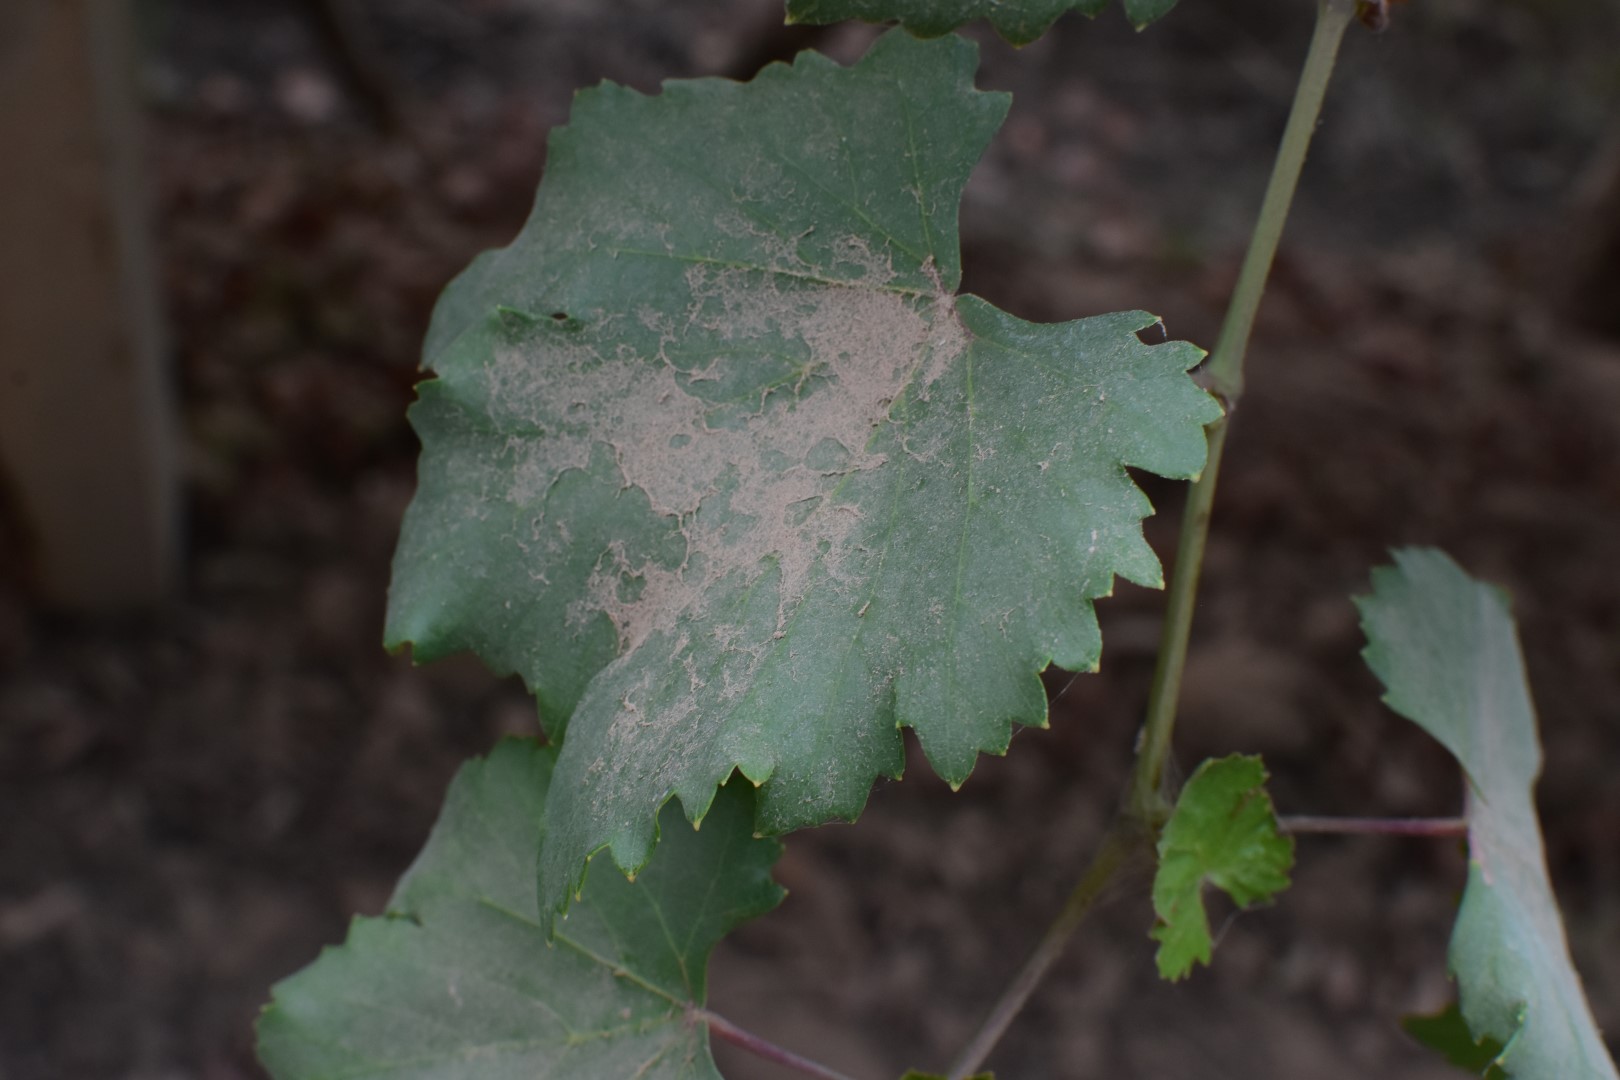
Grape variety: Kamali